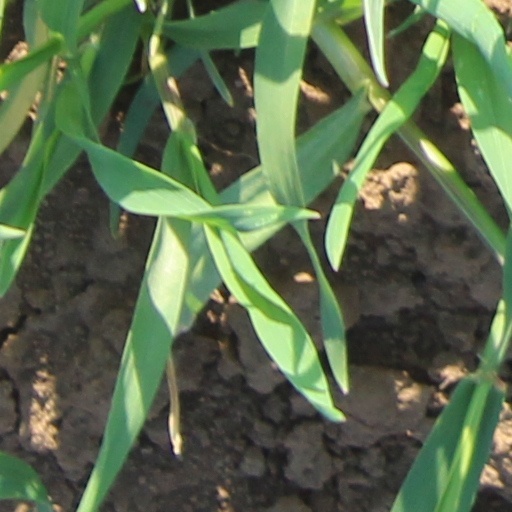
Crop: wheat